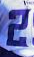
Number: 2